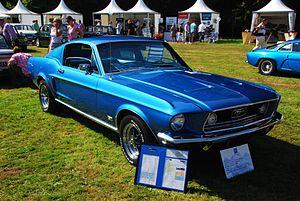
Pony car est une catégorie d'automobiles américaines lancée par la Ford Mustang en 1964, comme les Chevrolet Camaro, Dodge Challenger, Mercury Cougar, Plymouth Barracuda et Pontiac Firebird. « Pony » désigne un cheval de petite taille, comme c'est le cas du Mustang, à l'origine du nom de la célèbre automobile lancée par Ford.